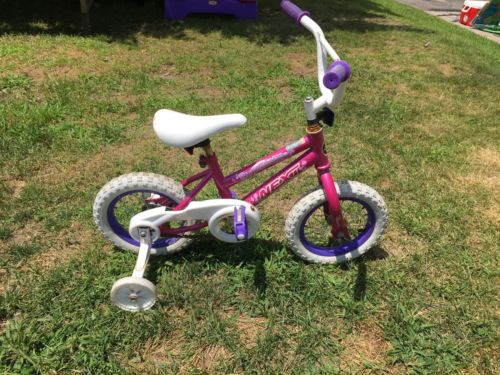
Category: bicycle